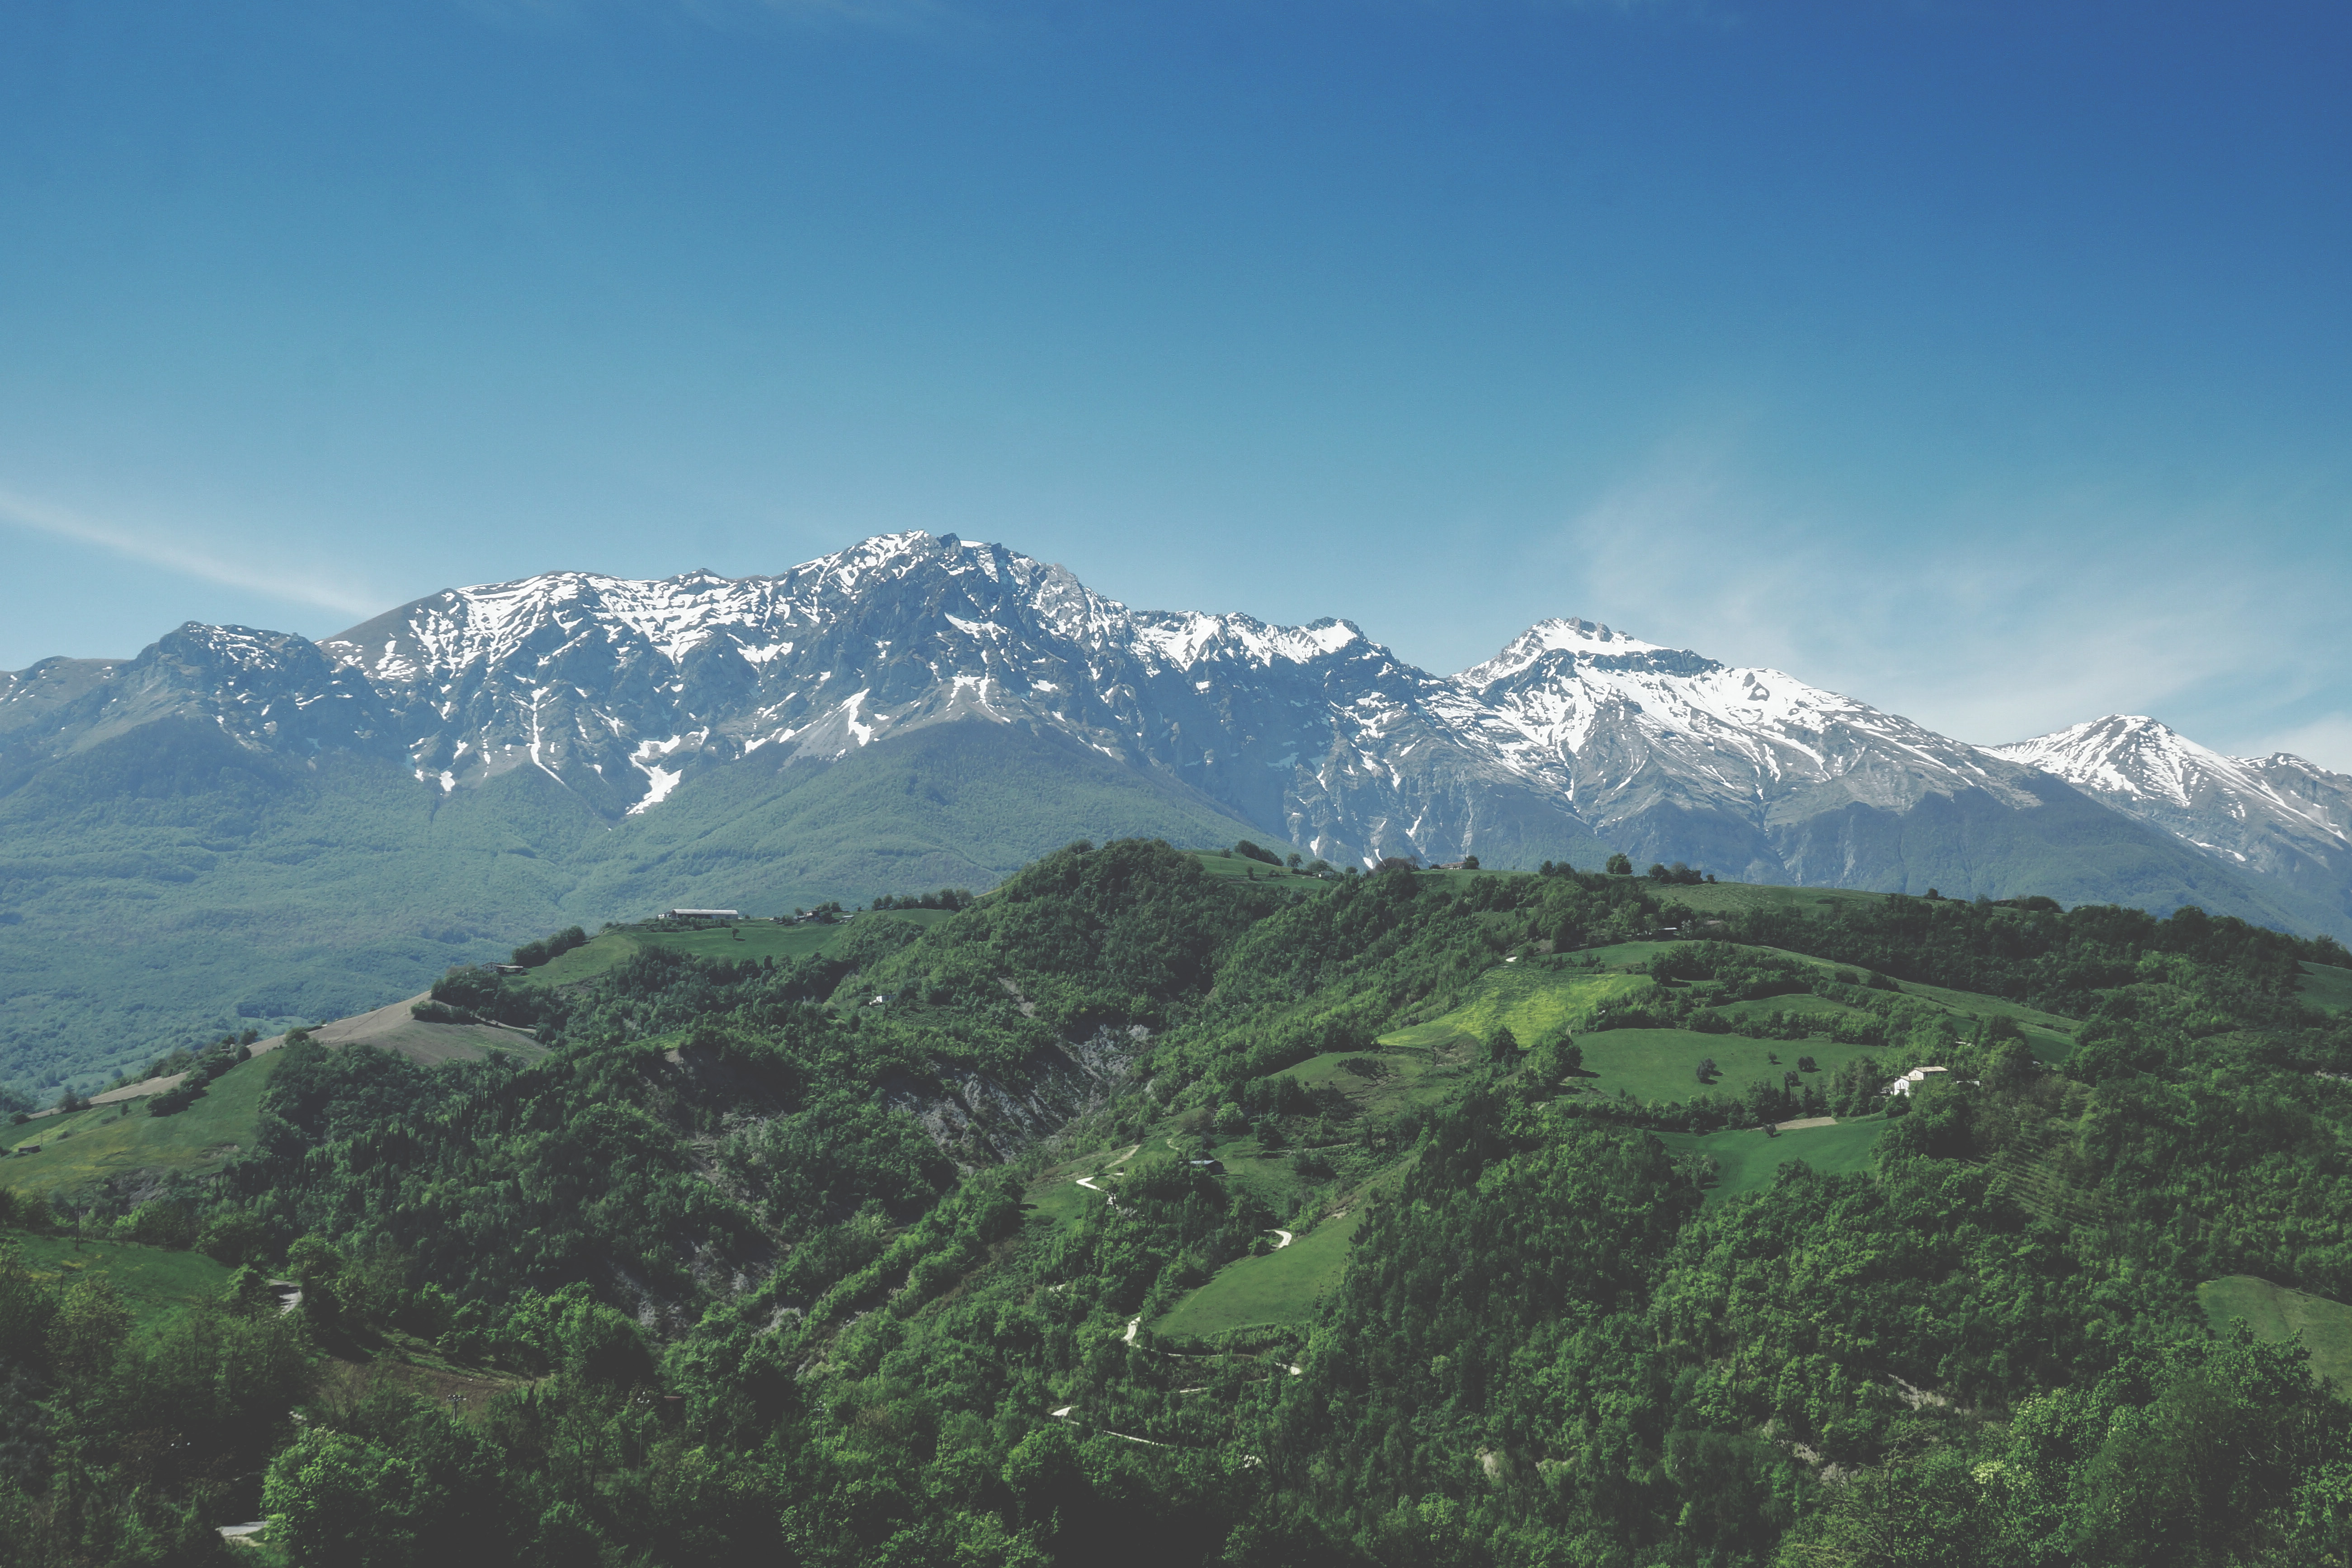
landscape, nature, forest, mountain, snow, hill, mountain range, foliage, ridge, farmland, summit, hills, fields, mountains, alps, vegetation, plateau, fell, pastures, landform, mountain pass, snow peak, geographical feature, mountainous landforms